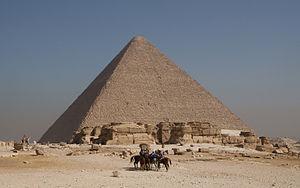
La pyramide de Khéops ou grande pyramide de Gizeh est un monument construit par les Égyptiens de l'Antiquité, formant une pyramide à base carrée. Tombeau présumé du pharaon Khéops, elle fut édifiée il y a plus de 4 500 ans, sous la IVᵉ dynastie, au centre du complexe funéraire de Khéops se situant à Gizeh en Égypte. Elle est la plus grande des pyramides de Gizeh.